Clam dip

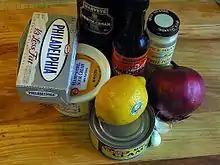

Clam dip is typically prepared using canned chopped or minced clams, sour cream or cream cheese, and various seasonings, and usually served chilled. It is used as a dip for potato chips, bread, crackers, and crudités. It has a creamy texture and mouthfeel. Canned, cooked, and frozen or fresh clams may be used, the latter of which can be cooked by steaming or pan cooking. Canned clams can be drained, or the liquid can be retained and used as an ingredient. After refrigeration, the dip may thicken, and the liquid from canned clams can be used to thin the dip. Milk or cream is also sometimes used to thin clam dip. When refrigerated overnight, the flavors of the ingredients intermingle more greatly, resulting in a more flavorful dip. Smoked clams are sometimes used, which imbues a distinct smoky flavor to the dip. The clams can be smoked in the shell and then minced afterward.